History of UC Sampdoria

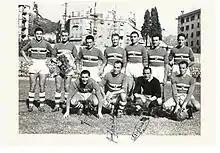
The first ever Sampdoria lineup, 1946-1947 season. From left, standing: Bassetto, Gramaglia, Fabbri, Bovoli, Fattori, Fiorini, Pischianz; crouching: Frugali, Baldini, Lusetti, Zorzi.

The Società Ginnastica Comunale Sampierdarenese, founded in 1891, opened its soccer section in 1899. After a few championships in the lower categories, the club merged with Associazione del Calcio Ligure in 1919, thus winning the right to join the top league.